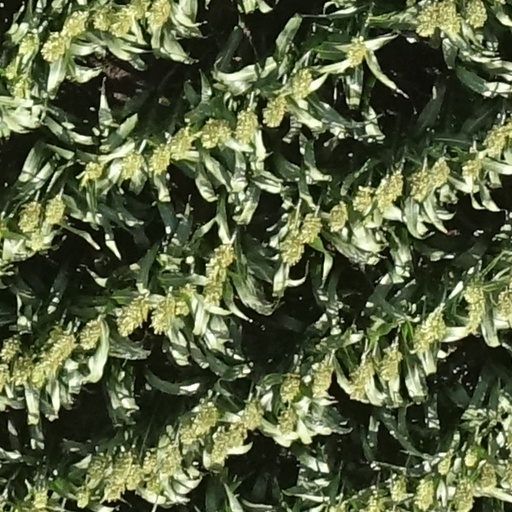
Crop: sorghum